Kuyavia

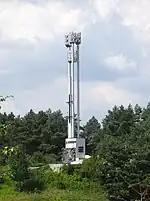
Monument in the Valley of Death in Bydgoszcz

In 1815 under the provisions of the Congress of Vienna, Kuyavia was divided between the Kingdom of Poland (Congress Poland remaining in a personal union with the Russian Empire, from 1831 direct part of Russian Empire) and the Kingdom of Prussia. While the Brześć Kujawski province (counties: Aleksandrów, Radziejów and Włocławek) remained with the Masovia Governorate of Congress Poland in Russian Empire, Inowrocław ("Hohensalza") and Bydgoszcz ("Bromberg") was incorporated into the Prussian Grand Duchy of Posen. The Polish population resisted anti-Polish policies, which included forced Germanisation and Russification, and took part in several uprisings incl. the Greater Poland uprising of 1848 and January Uprising of 1863–1864. That division outlasted the 1871 unification of Germany until the end of World War I.